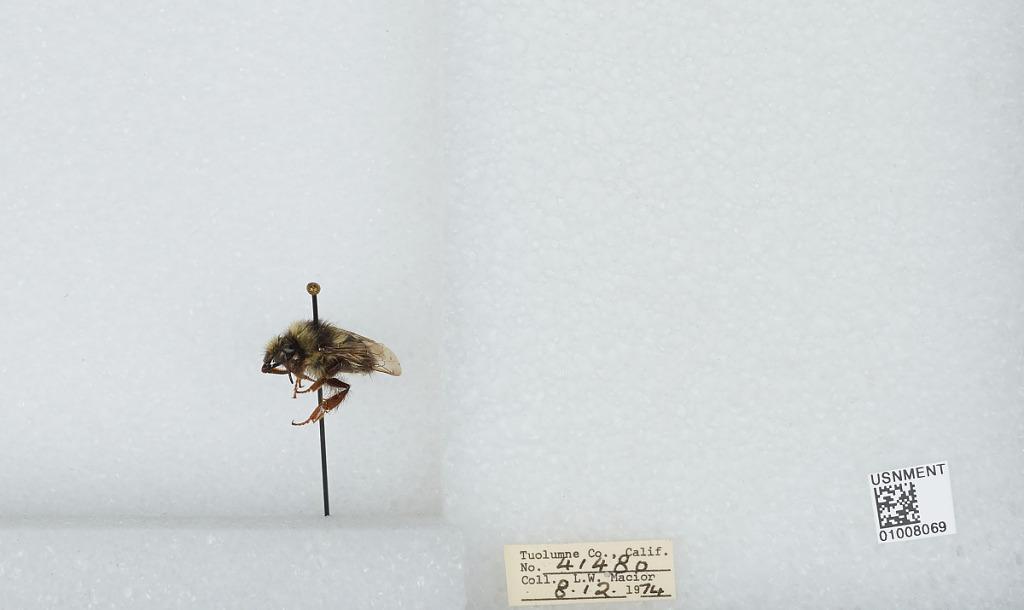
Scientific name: Bombus (Pyrobombus) flavifrons Cresson
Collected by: L. Macior
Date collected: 1974-8-12
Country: United States
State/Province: California
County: Tuolumne
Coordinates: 38.02, -119.94